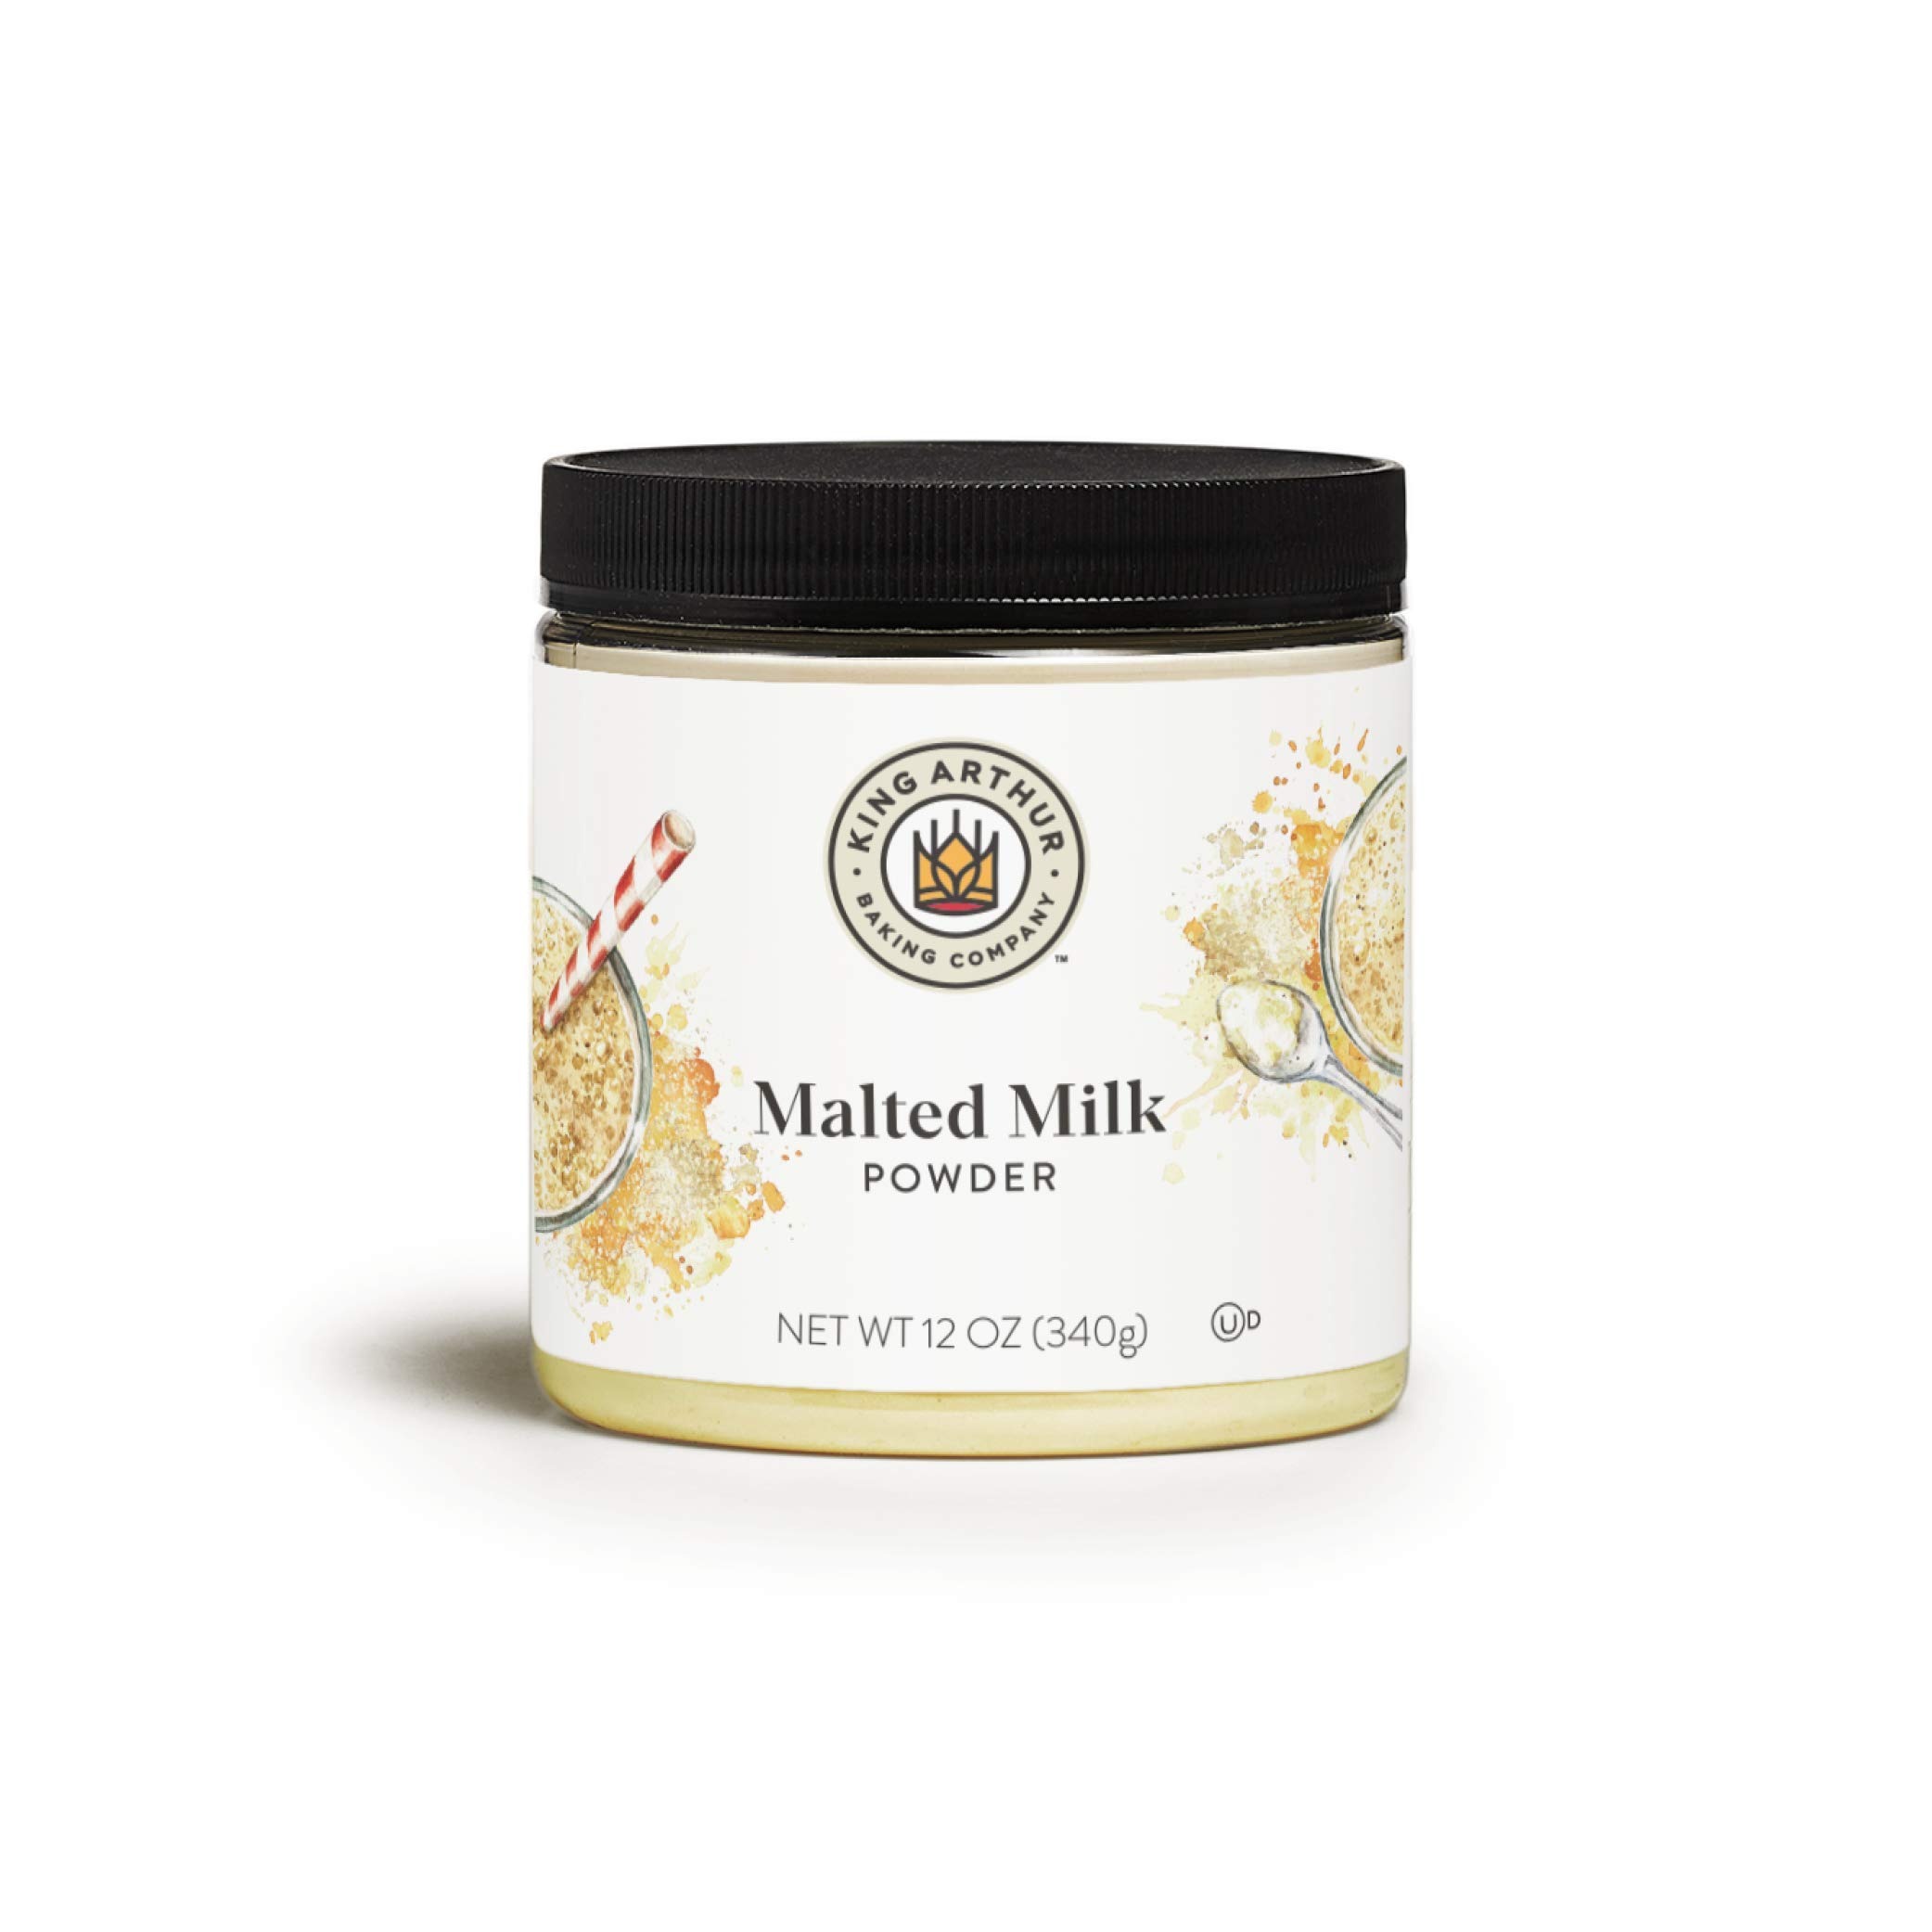
Item Name: King Arthur Malted Milk Powder: Premium Baking Ingredient for Classic Diner-Style Sweetness, Ideal for Milkshakes, Pancakes, and Waffles - 12 oz Jar of Authentic Malt Flavor Enhancer
Bullet Point 1: Versatile Ingredient: Add this premium malted milk powder to milkshakes, pancakes, waffles, and various baked goods for that classic diner-style sweetness and distinctive malt flavor. Enhance your culinary creations with authentic taste
Bullet Point 2: High-Quality Malt Powder: Crafted by King Arthur, a trusted name in baking since 1790, this malted milk powder delivers consistent results and superior flavor in all your recipes. Experience the difference that premium ingredients make in your baking
Bullet Point 3: Perfect for Milkshakes: Use this malt powder for malted milkshakes at home with ease. This malt powder is the key ingredient for achieving that nostalgic, creamy texture and rich flavor in your favorite shakes
Bullet Point 4: Baking Enhancement: Elevate your pancakes, waffles, and other baked goods with a touch of malt flavor. This powder adds depth and a subtle sweetness that transforms ordinary recipes into extraordinary treats
Bullet Point 5: Trusted Brand: King Arthur Baking Company, founded in 1790, is America's oldest flour company. As a 100% Employee-Owned business, we're committed to providing the highest quality baking products and inspiring recipes for our customers
Value: 12.0
Unit: Ounce

Price: 17.91